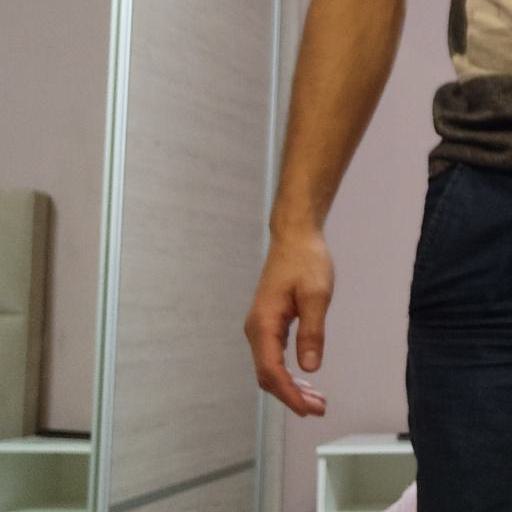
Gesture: no_gesture